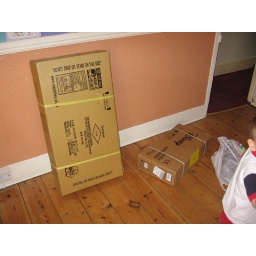
2 boxes with a scooter and a bike in them